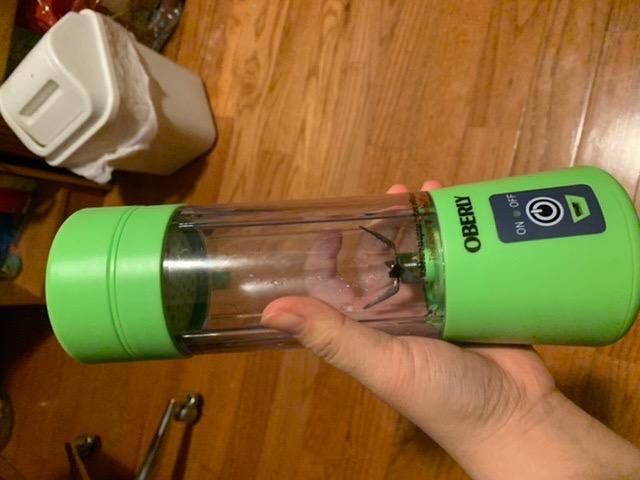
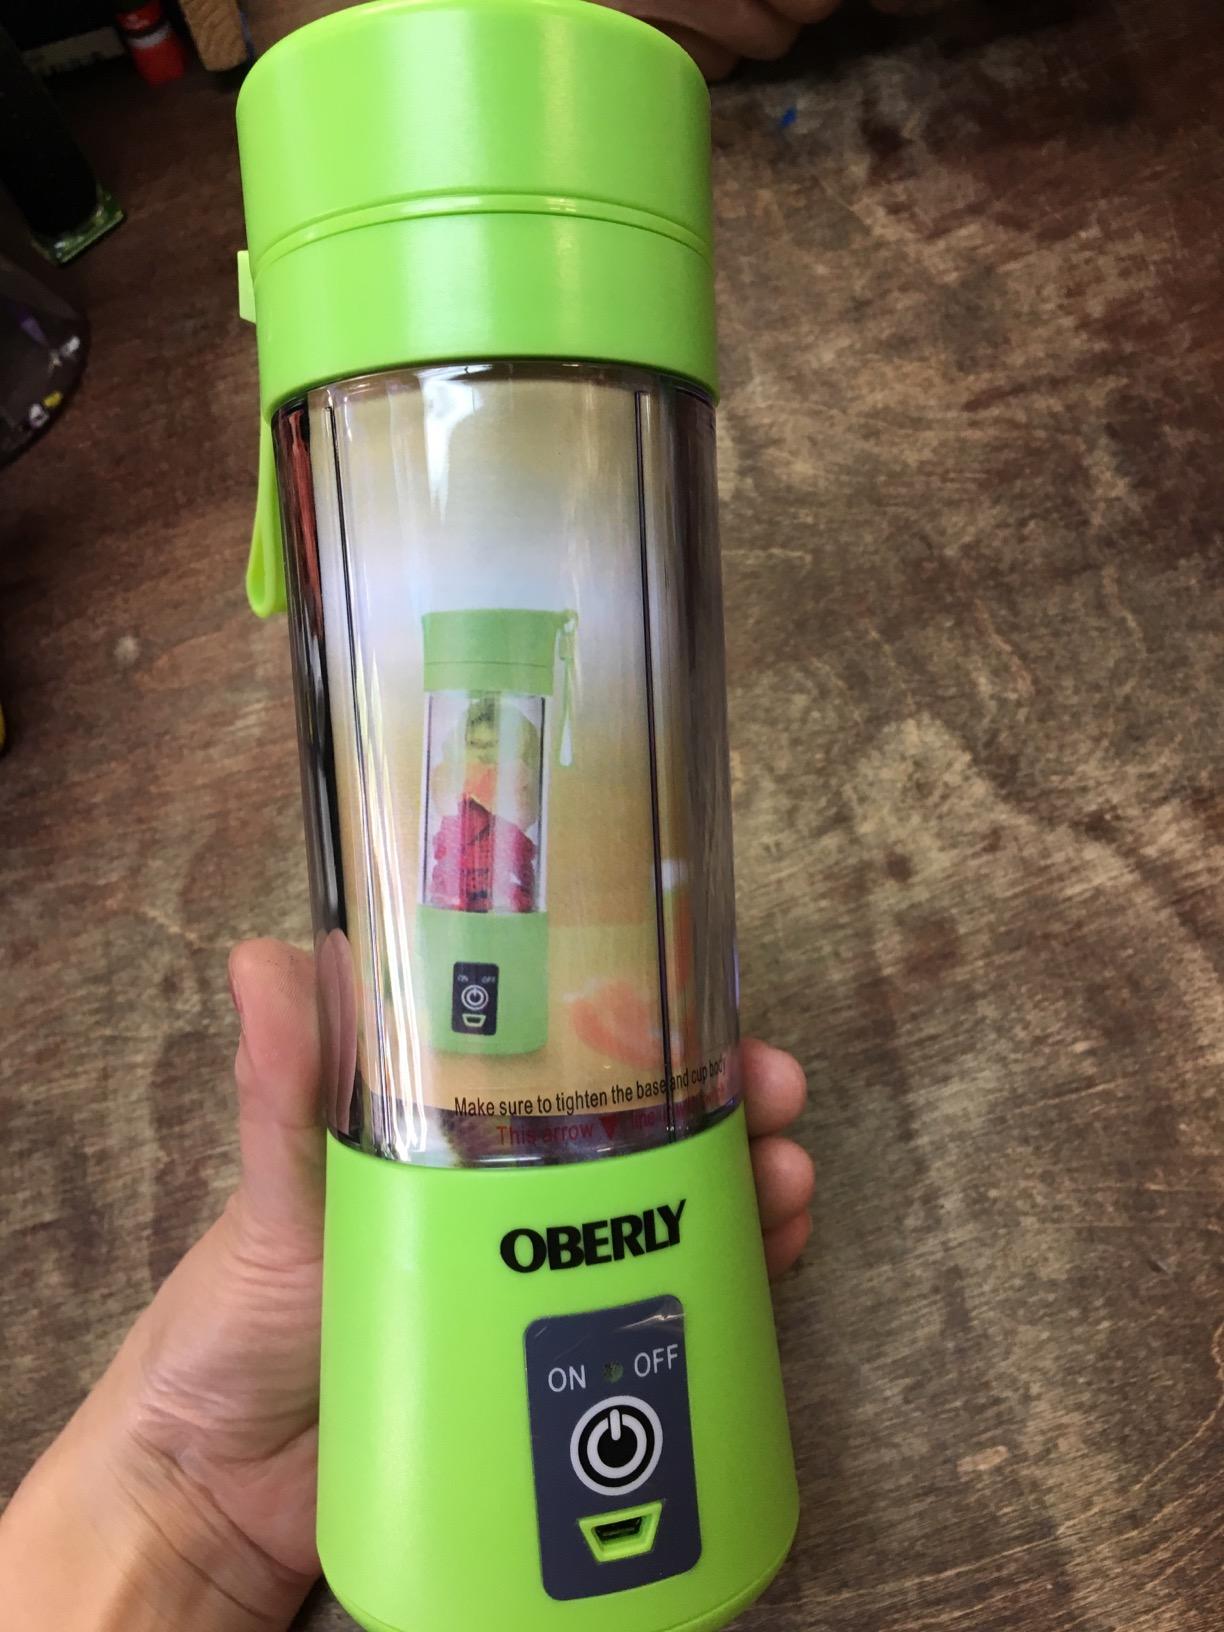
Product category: items_blender
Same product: yes